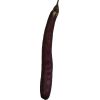
Label: Eggplant long 1